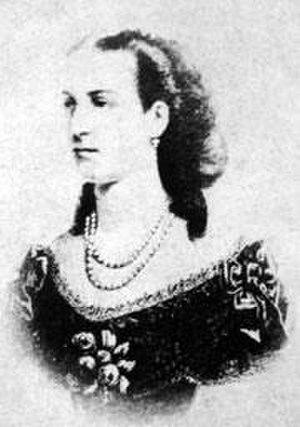
Francisco Solano López, né à Asuncion, le 24 juillet 1827 et mort à Cerro Corá, le 1ᵉʳ mars 1870, est un homme d'État qui fut Maréchal et chef suprême héréditaire du Paraguay de 1862 à 1870.